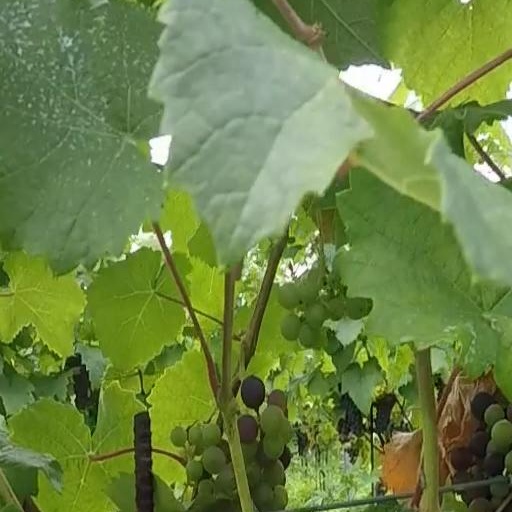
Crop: grape